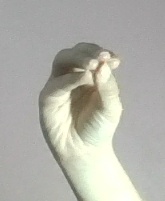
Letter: ha